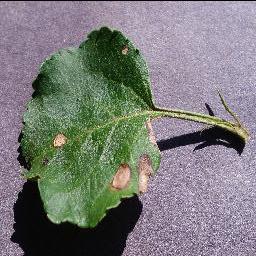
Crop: apple
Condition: black_rot